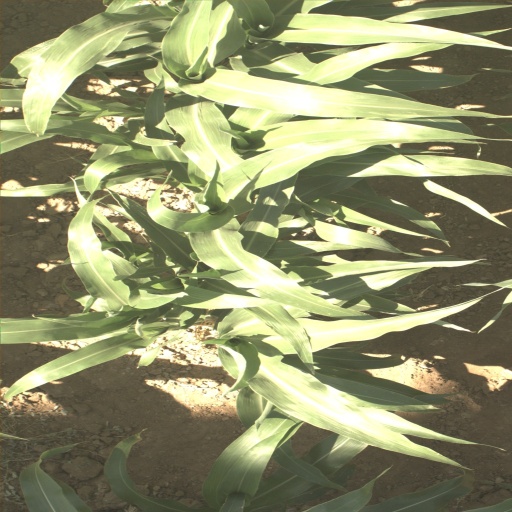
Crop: sorghum